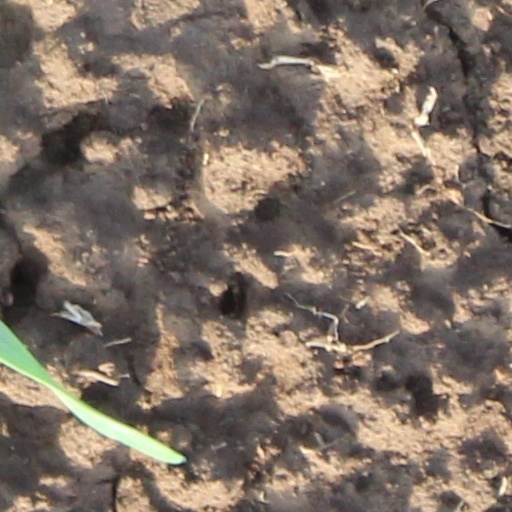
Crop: wheat